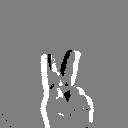
ASL letter: k